Kevin Lynch (computing)

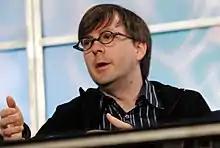
Kevin Lynch in 2008

Kevin M. Lynch is an American software developer. He is currently the vice president of technology at Apple Inc., joining in 2013 after working as the chief technology officer of Adobe Systems. Lynch has been responsible for developing the software of Apple's smartwatch project, the Apple Watch, a device he demonstrated at the September 2014 Apple Launch Event.